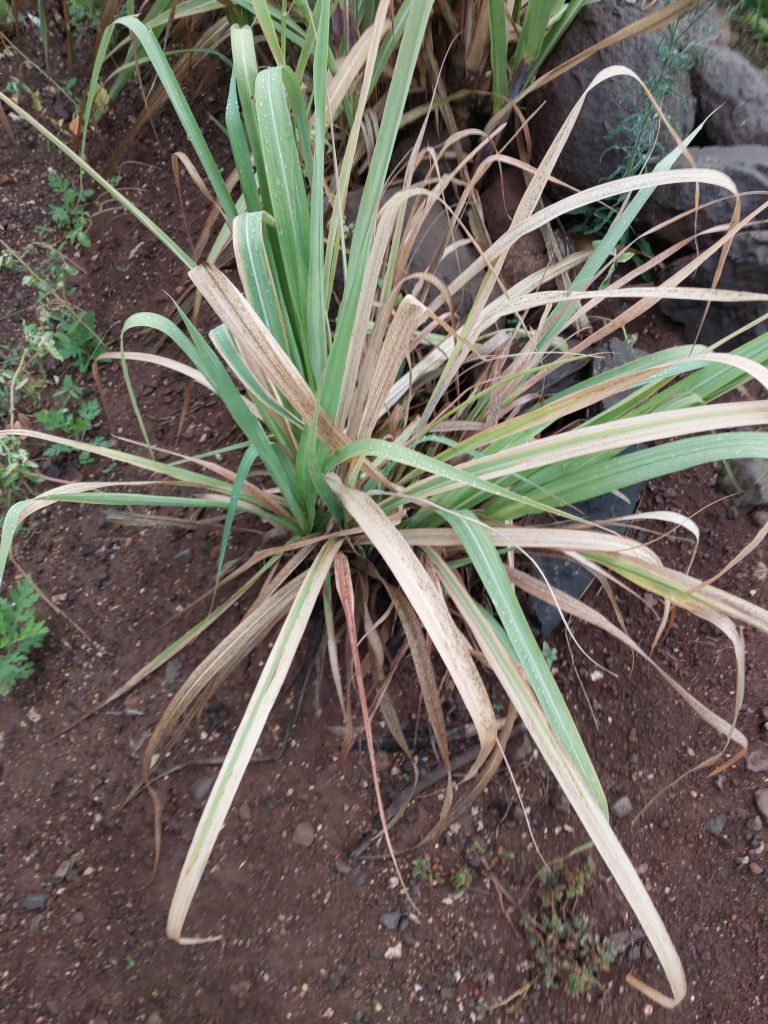
Label: Grassy shoot